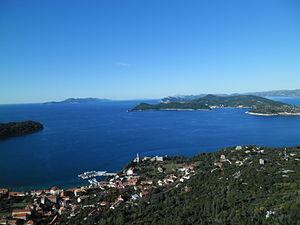
Les îles Élaphites sont un archipel de Croatie situé dans la mer Adriatique au nord-ouest de Dubrovnik, formé des îles de : Šipan, Lopud et Koločep.